Richards Cove

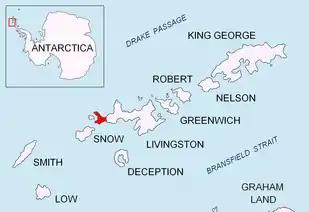
Location of Byers Peninsula, Livingston Island in the South Shetland Islands.

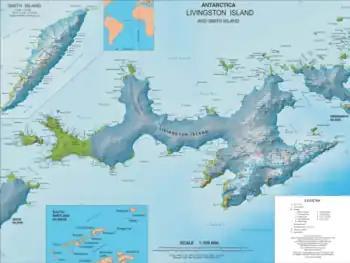
Topographic map of Livingston Island and Smith Island.

Richards Cove is the 450 m wide cove indenting for 550 m the north coast of Ray Promontory, Byers Peninsula, Livingston Island in the South Shetland Islands, Antarctica, entered east of Aglen Point and west of Voyteh Point. The area was visited by early 19th century sealers.